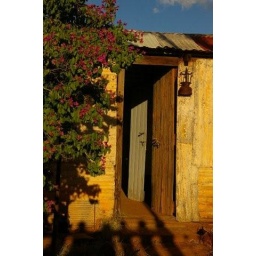
Old front door - house in Gwalia